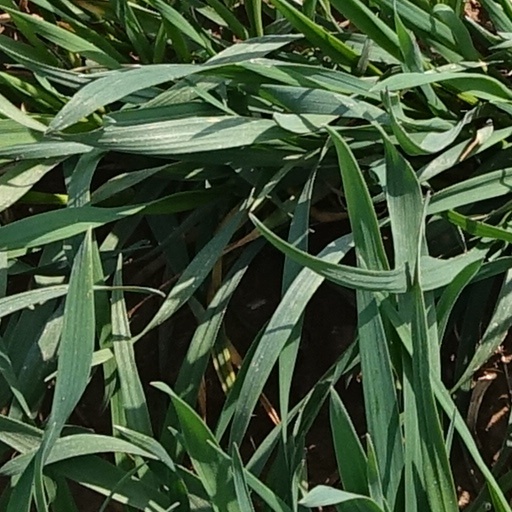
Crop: wheat